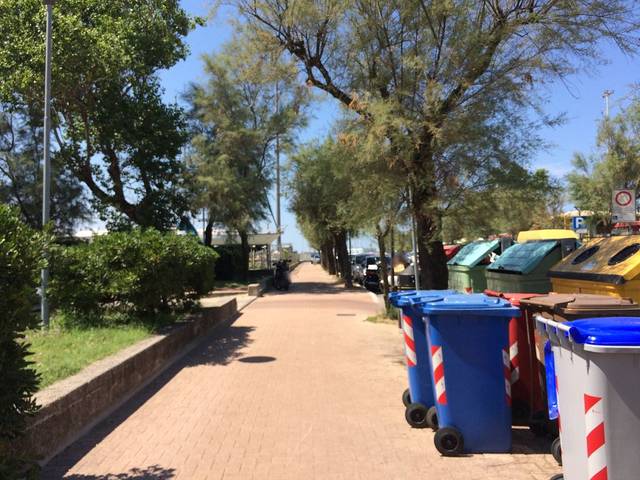
Region: Italy
Coordinates: 43.921, 12.907